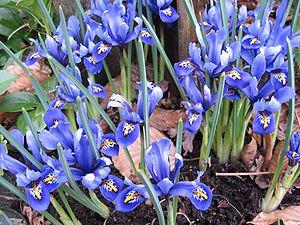
L’Iris est un genre de plantes vivaces à rhizomes ou à bulbes de la famille des Iridacées. Le genre Iris contient 210 espèces et d'innombrables variétés horticoles. On trouve souvent dans les jardins des Iris hybrides horticoles appelés à tort Iris germaniques.